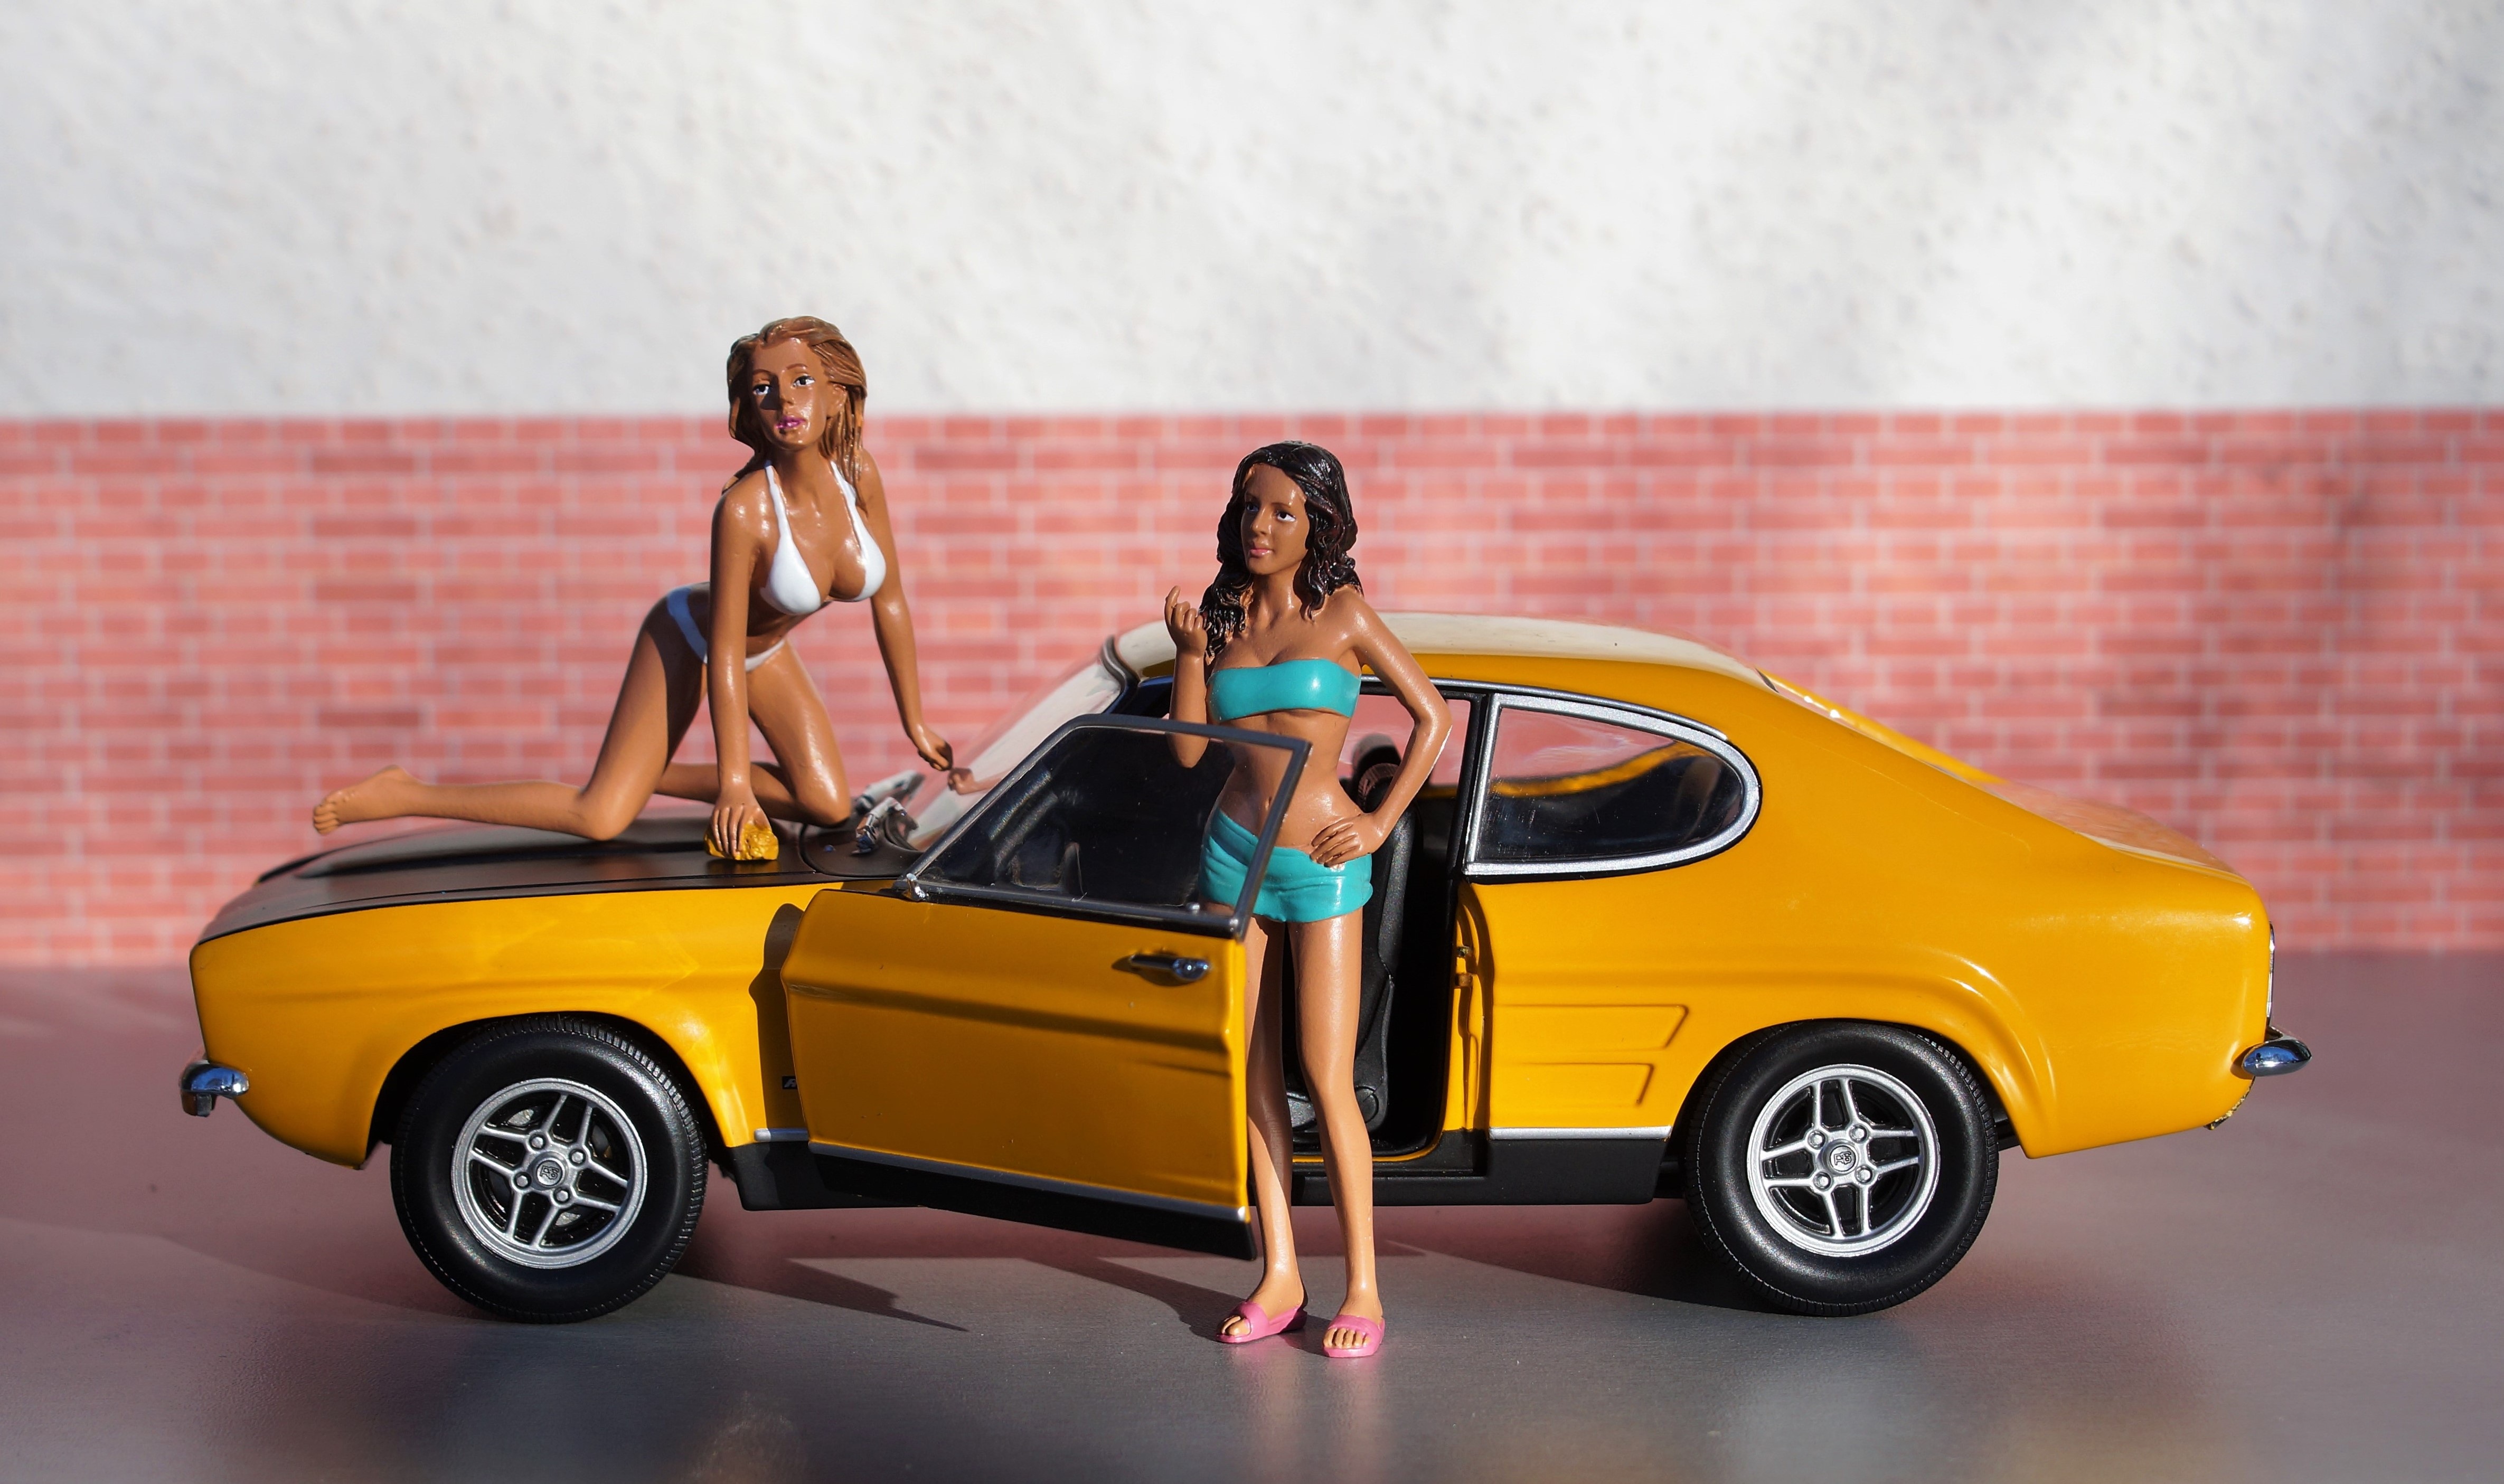
car, old, model, red, vehicle, auto, toy, bikini, sports car, hood, ford, motor, toys, sedan, oldtimer, sexy, classic, diorama, motorsport, carwash, capri, antique car, car wash, model car, land vehicle, automobile make, compact car, automotive design, family car, executive car, ford capri, automotive doll